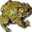
Label: frog